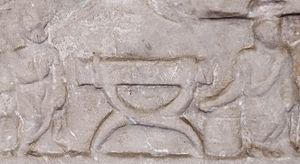
Relief funéraire à la chaise curule. Marbre, œuvre romaine, 50 av. J.-C-50 ap. J.-C. Provenance